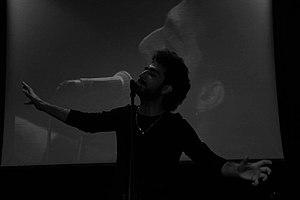
Hekmet Poladzade est un musicien de rock azerbaïdjanais.